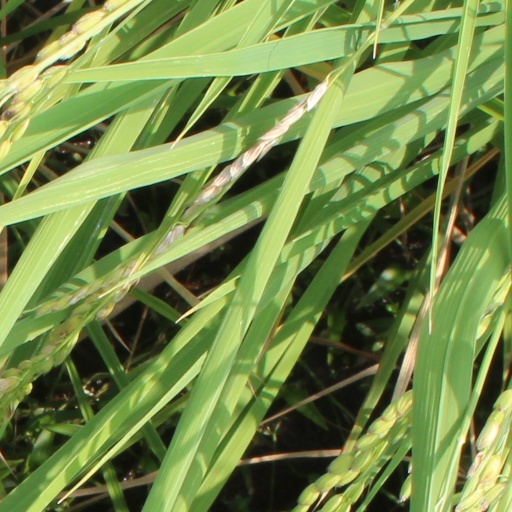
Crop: rice